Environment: real
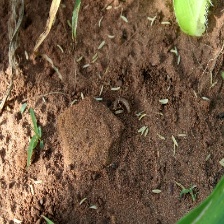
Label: fall_armyworm